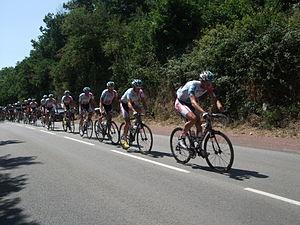
L'équipe Omega Pharma Lotto emmène le peloton lors de la 1ère étape du Tour de France 2011.
La 1ʳᵉ étape du Tour de France 2011 s'est déroulée le samedi 2 juillet 2011 entre le Passage du Gois et le Mont des Alouettes sur 191,5 km. Cette étape est remportée en solitaire par le belge Philippe Gilbert, à la suite d'une attaque dans les 500 derniers mètres. Il devient par la même occasion le premier maillot jaune du Tour 2011.